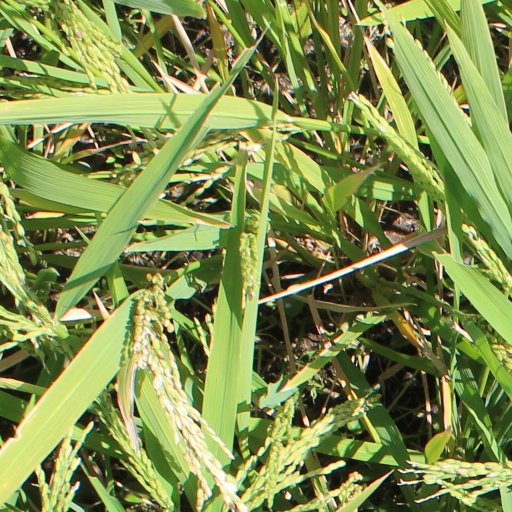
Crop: rice